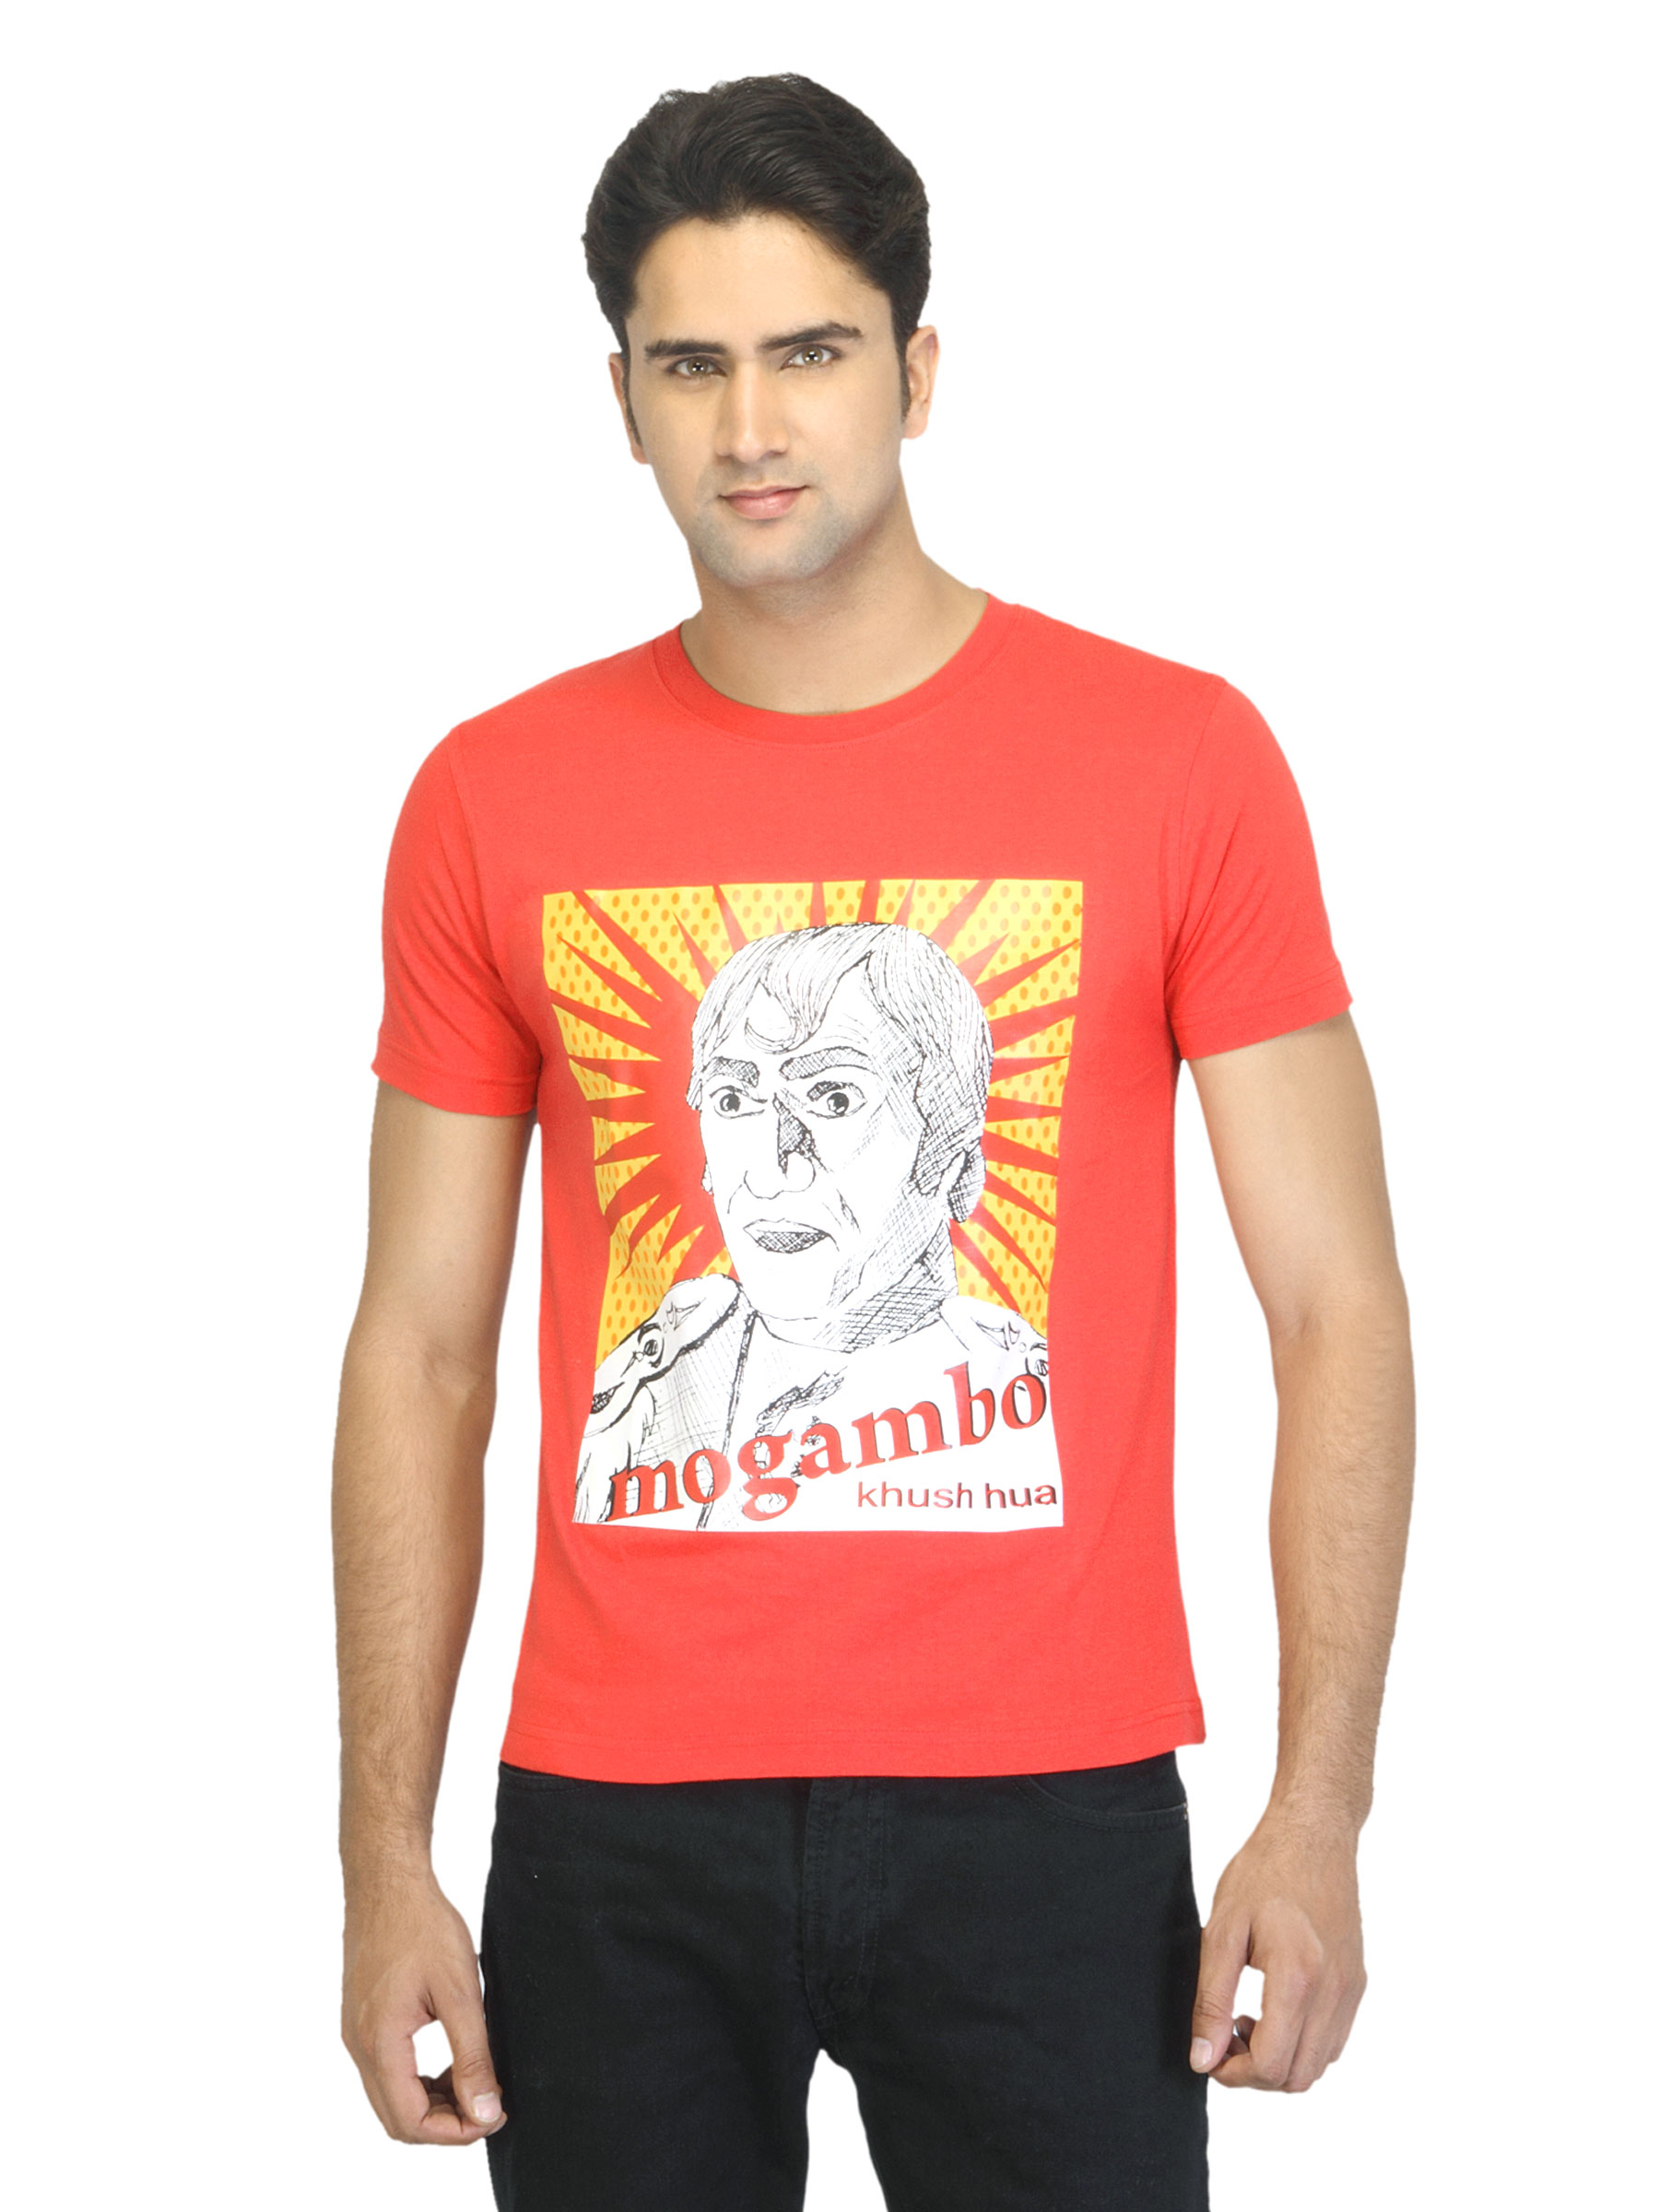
Myntra Men Mogambc Red T-shirt
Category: Apparel / Topwear / Tshirts
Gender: Men
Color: Red
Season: Summer 2012
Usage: Casual